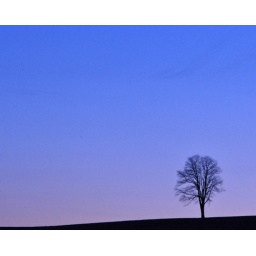
Another beautiful evening sky and a lone tree standing watch over the field...